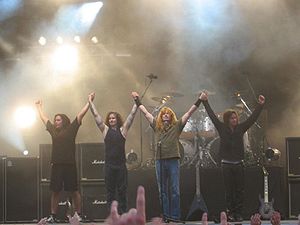
Sauna Open Air
Sauna Open Air Metal Festival, forkortet Sauna Open Air eller bare Sauna, er blevet den største metalfestival i Norden. Festivalen finder sted i Ratinanniemi park i Tampere, Finland og havde sit debut i 2004. Fra den 8. – den 10. juni i 2006 var mere end 20.000 ankommet for at se bands som Cradle of Filth, Finntroll, Iggy & The Stooges, Lordi, Twisted Sister og W.A.S.P..